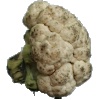
Label: Cauliflower 1